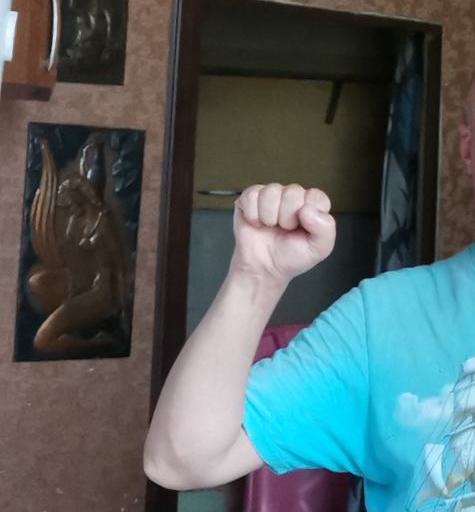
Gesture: fist